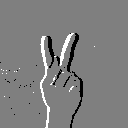
ASL letter: k